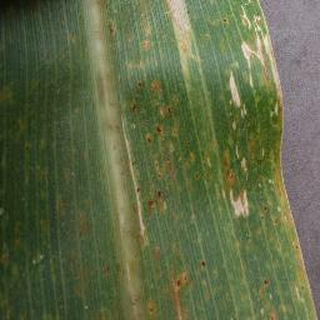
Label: corn_northern_leaf_blight